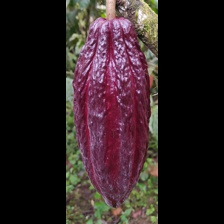
Label: sana